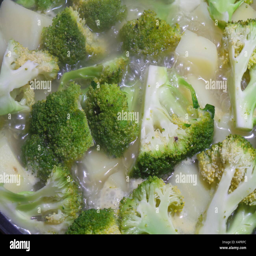
biological variety boiling in a pot